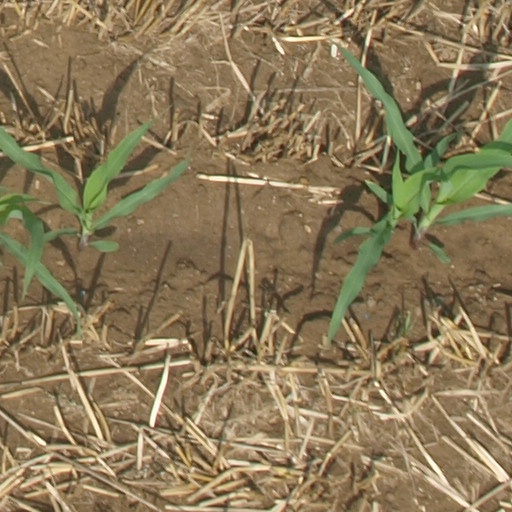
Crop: maize; corn